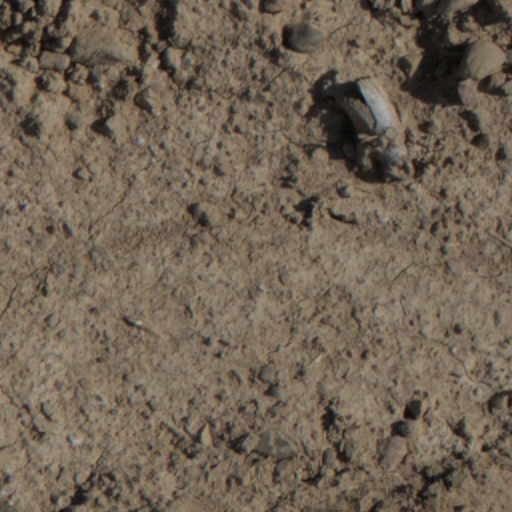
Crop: wheat